List of NHL players with the most games played by franchise

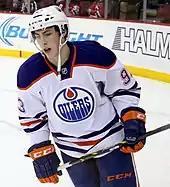
Ryan Nugent-Hopkins is the current leader for games played with the Oilers.

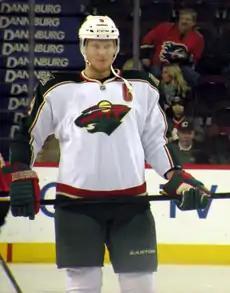
Mikko Koivu became the first player to play 1,000 games for the Minnesota Wild.

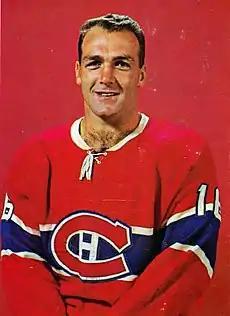
11-time Stanley Cup champion Henri Richard holds the record for the most games played with the Canadiens.

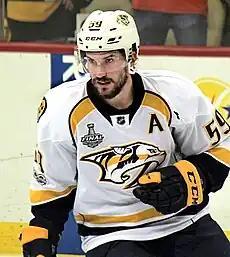
Roman Josi is the current leader in games played with the Predators.

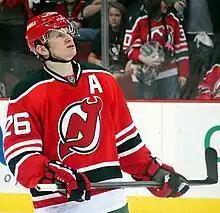
Patrik Elias played the second most games with the Devils, sitting at 1,259.

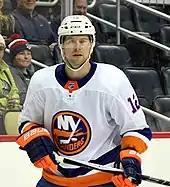
Josh Bailey is the most recent Islander to play 1,000 games with the team.

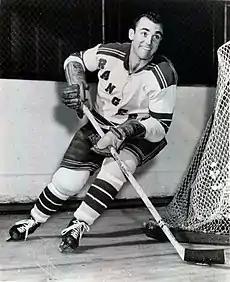
Harry Howell holds the record for the most games played with the Rangers, at 1,160.

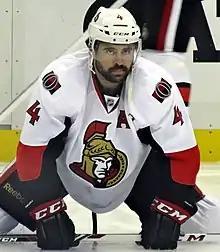
Chris Phillips holds the record for the most games played with the Senators at 1,179.

The franchise was previously known as the Colorado Rockies from 1976 to 1982.